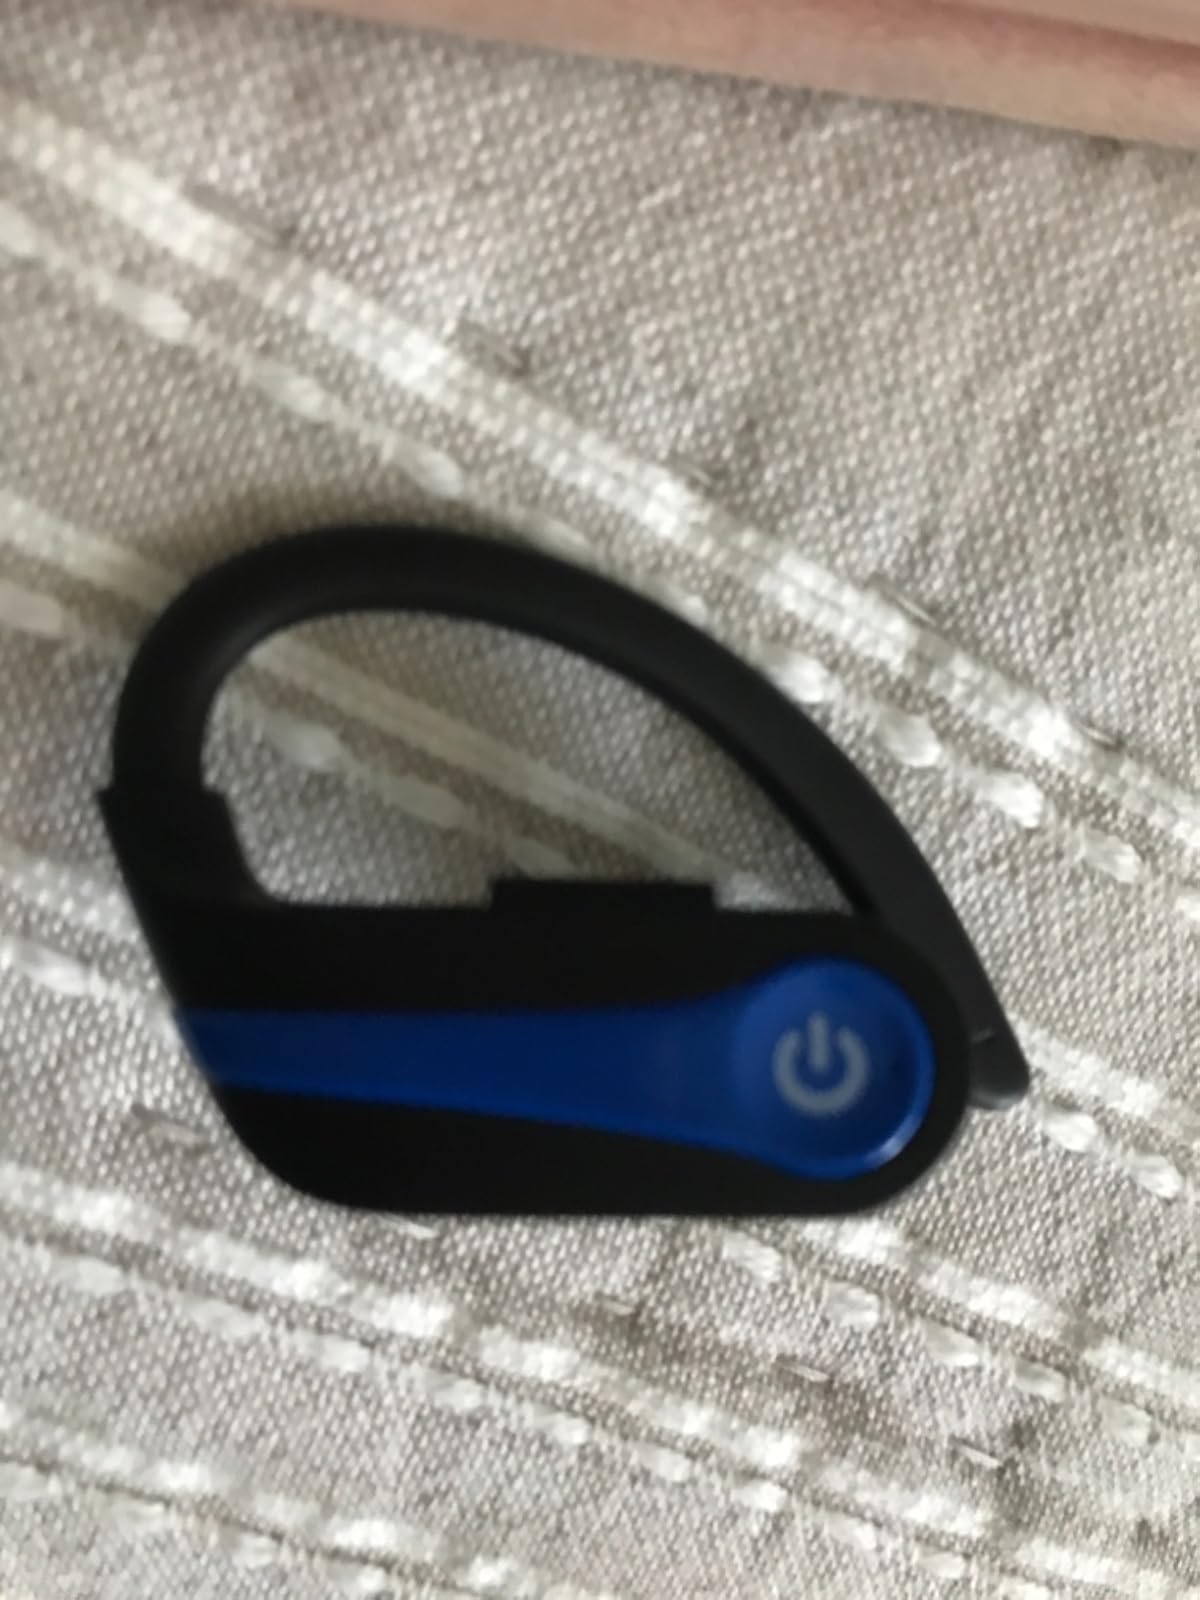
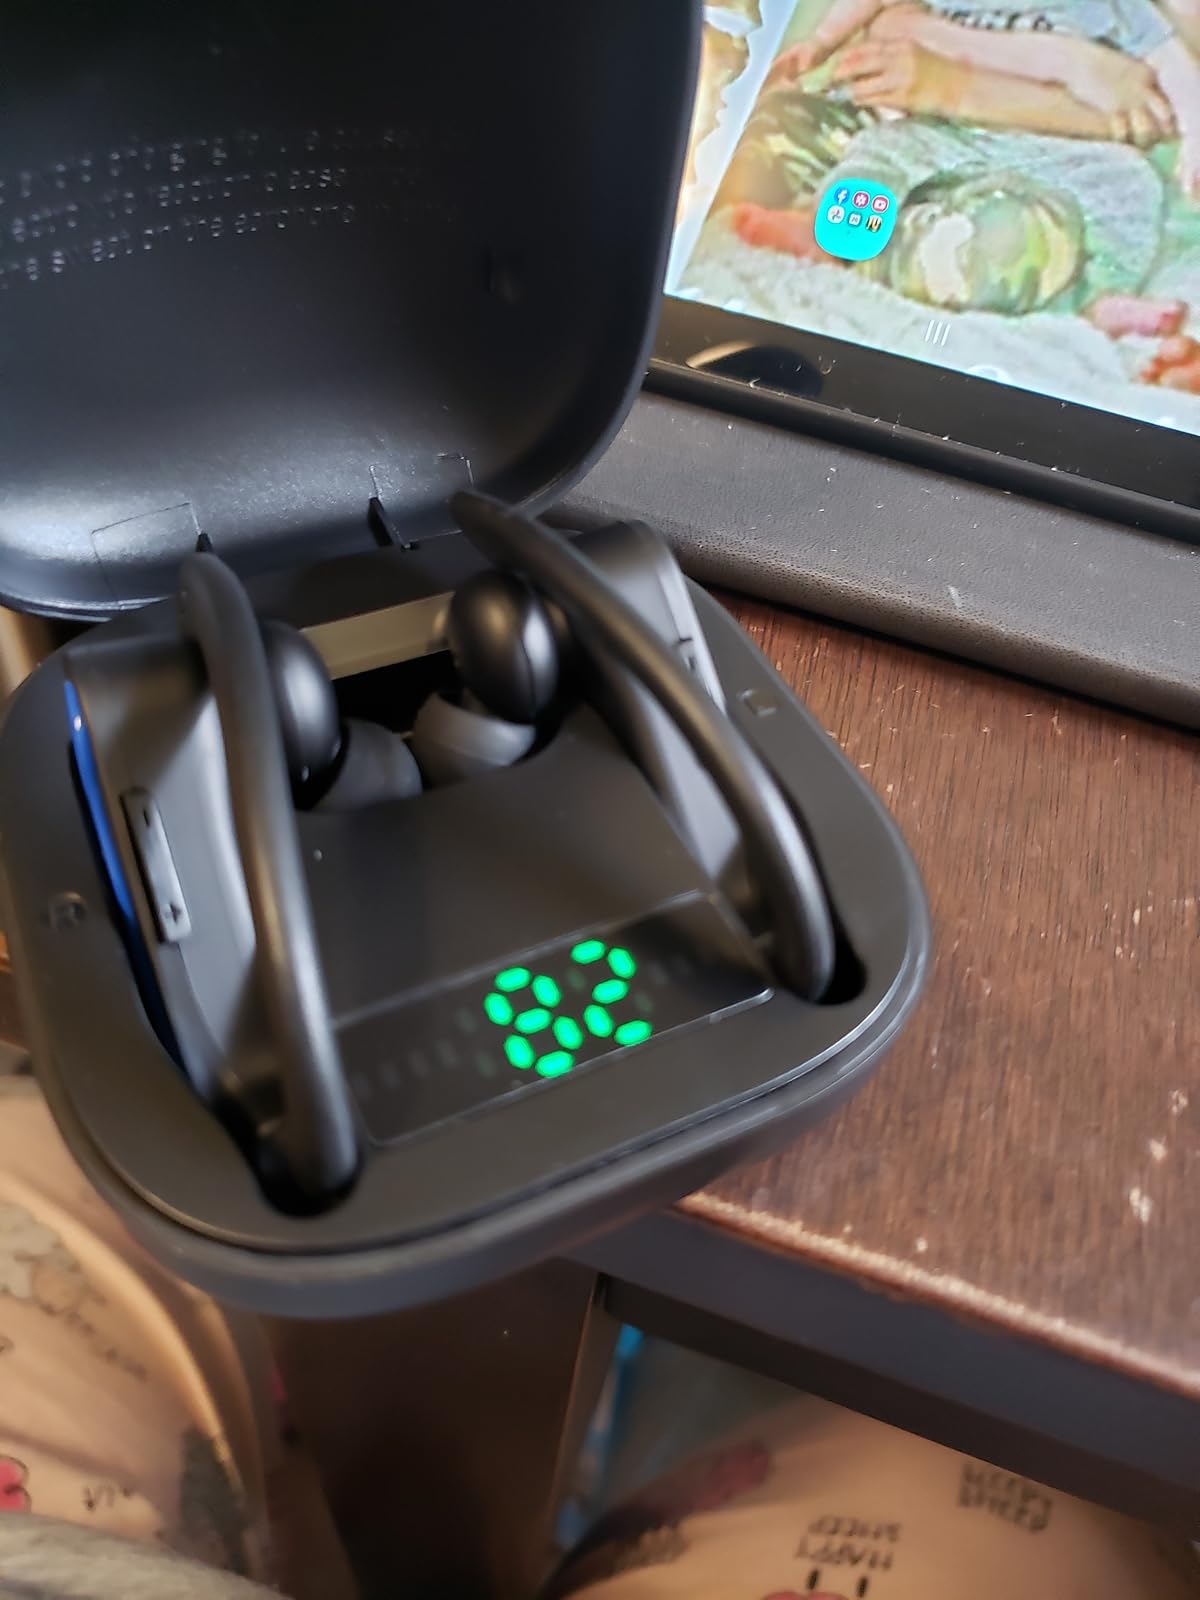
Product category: earbuds
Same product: yes